Beacon Press

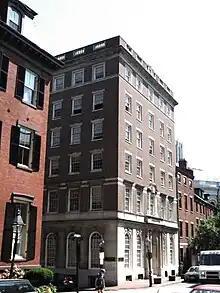
Beacon Press building, Beacon Hill, Boston, 1997-2014

Beacon Press publishes non-fiction, fiction, and poetry titles. Some of Beacon's best-known titles are listed below.